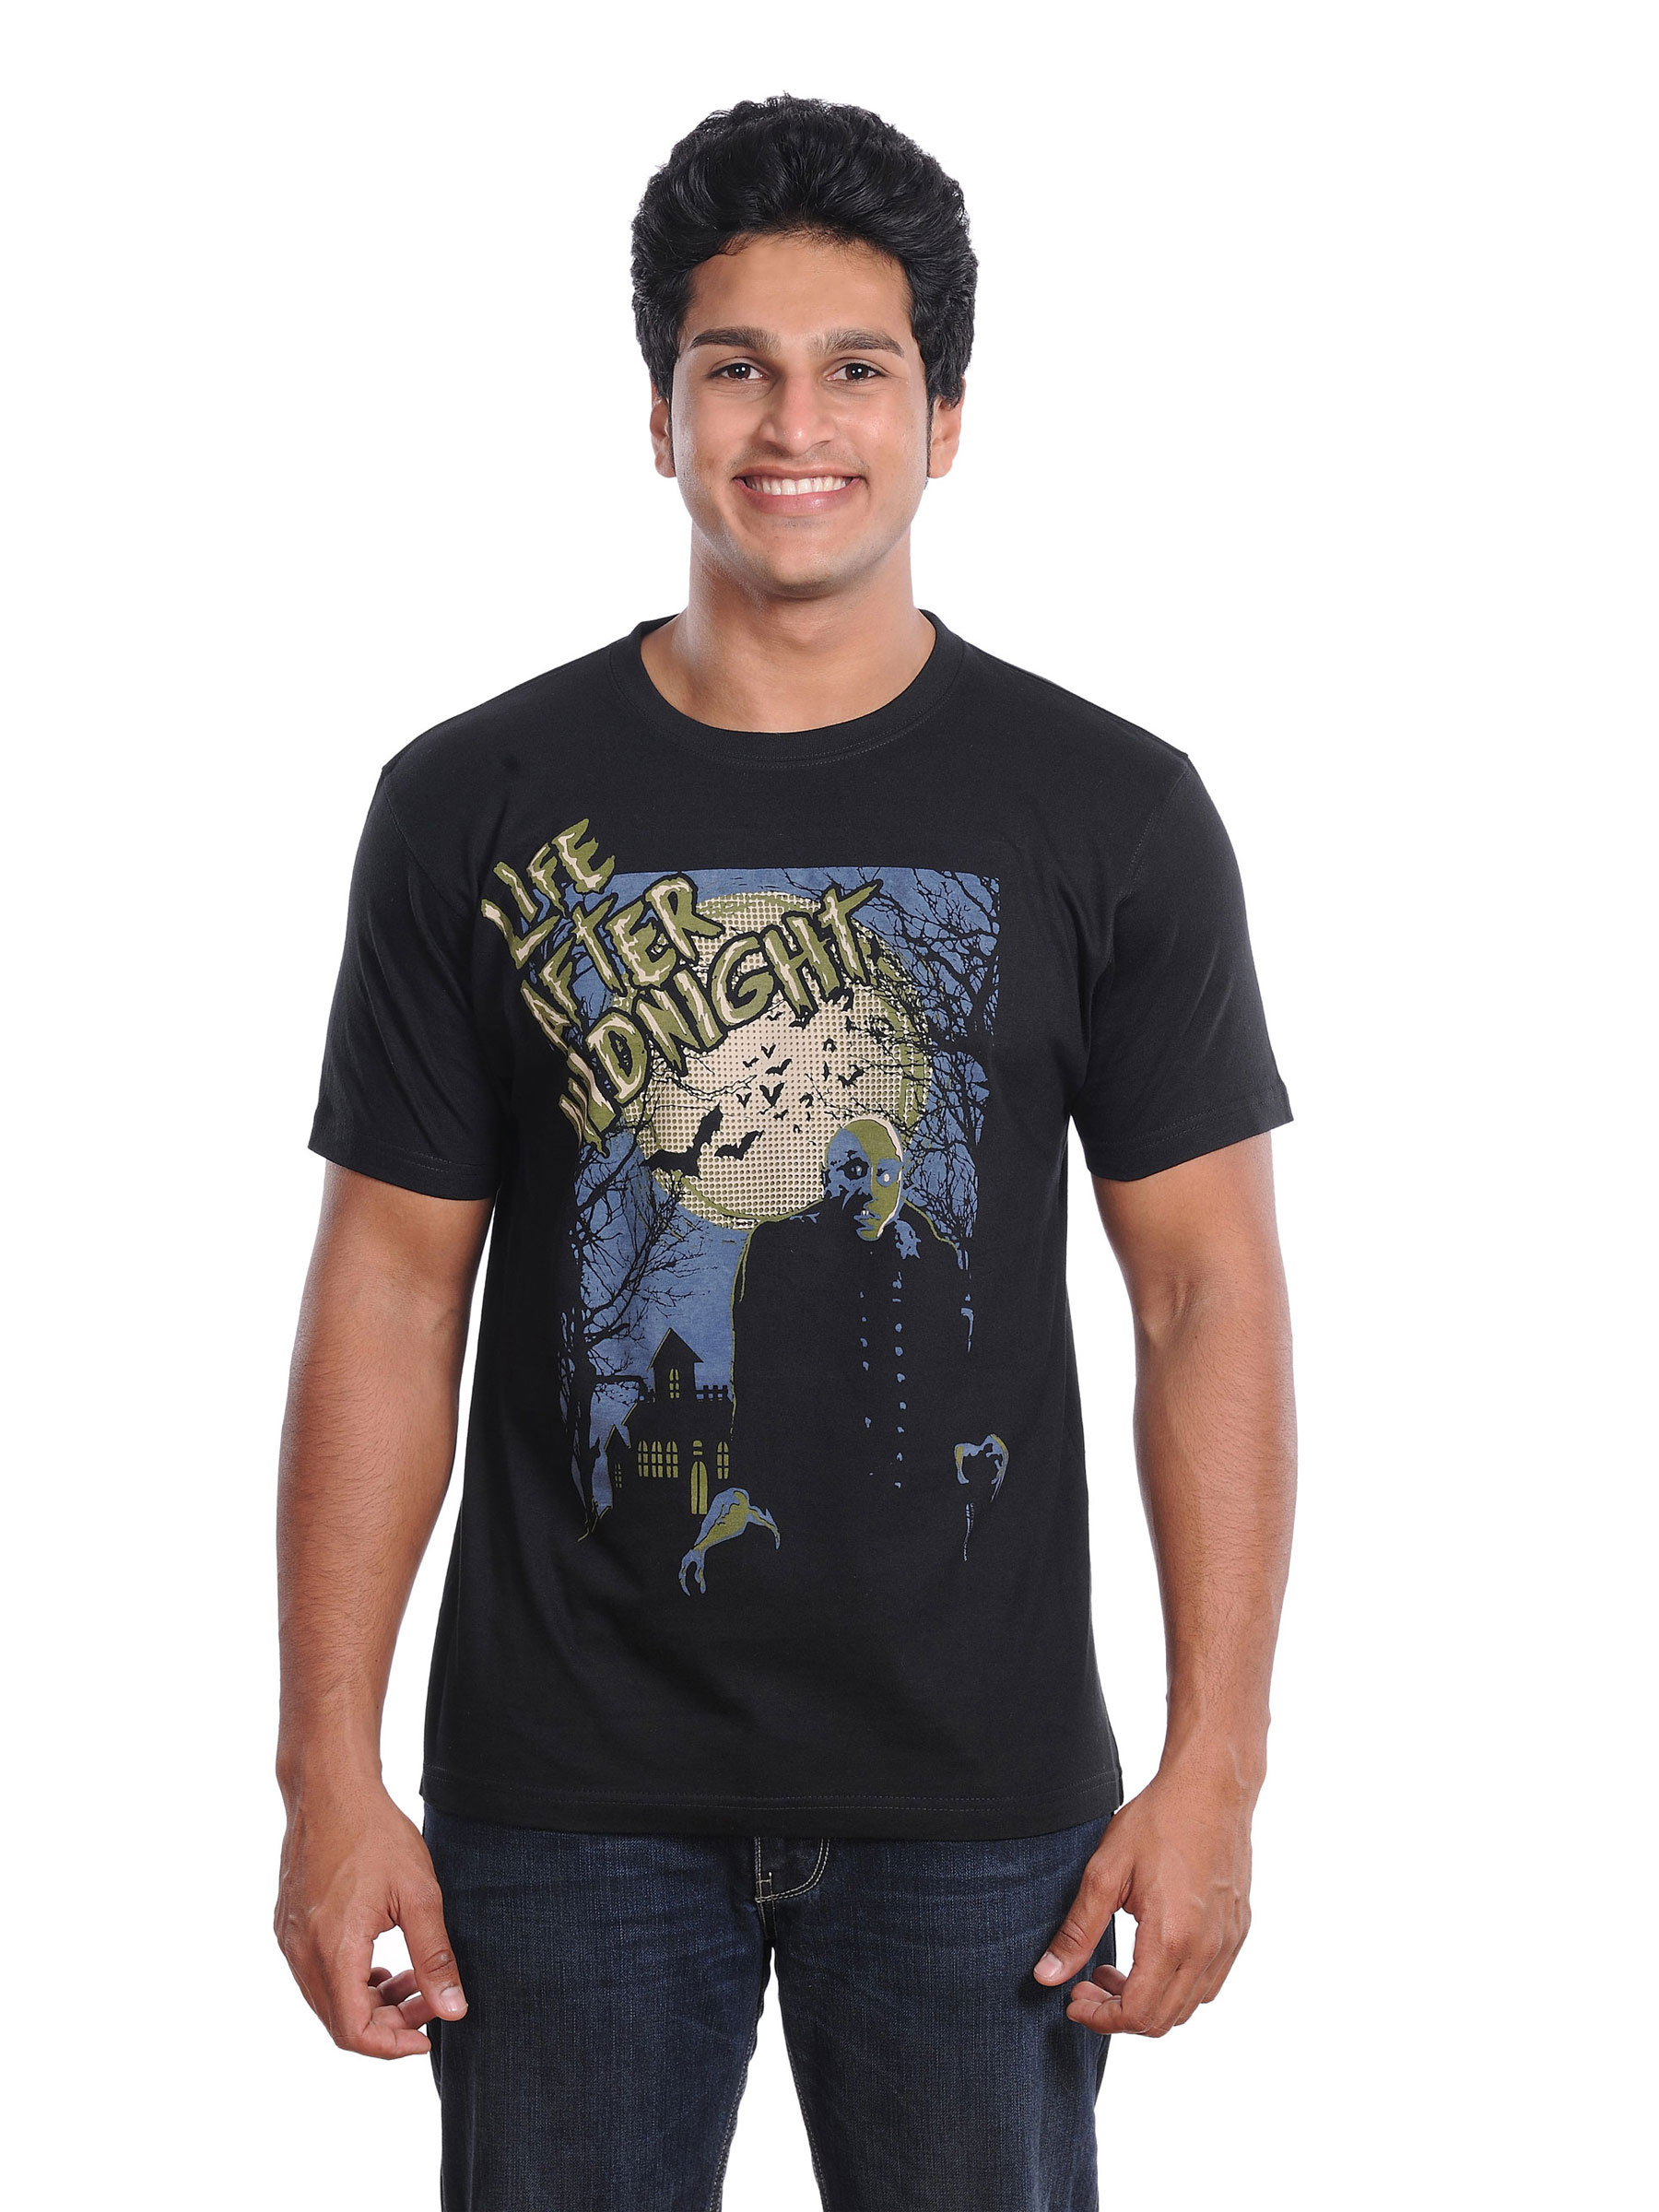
Inkfruit Mens Life After Midnight T-shirt
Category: Apparel / Topwear / Tshirts
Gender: Men
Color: Black
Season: Summer 2011
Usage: Casual